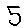
Label: 5